Daniel Fitzgibbon

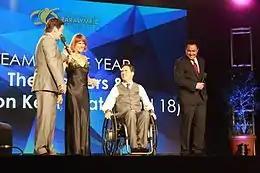

After seeing Liesl Tesch in an SBS documentary about the boat "Sailors with Disabilities" competing in the 2009 Sydney to Hobart Yacht Race, Fitzgibbon contacted her in late 2010 and they formed a sailing partnership. He partnered with Tesch at the ISAF World Cup in January 2011 where they won gold, and at the IFDS World Championships in July, where they won bronze. The pair were jointly named as Sailors of the Year with a Disability, the fourth time Fitzgibbon won the award.